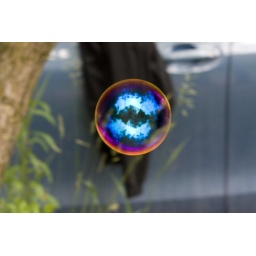
floating sphere of water and glycerine with car in background